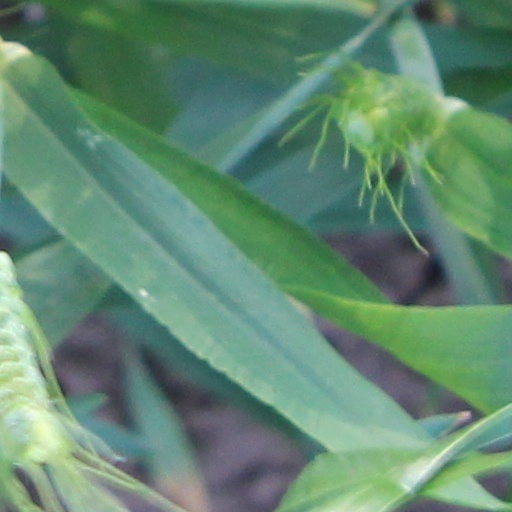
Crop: wheat